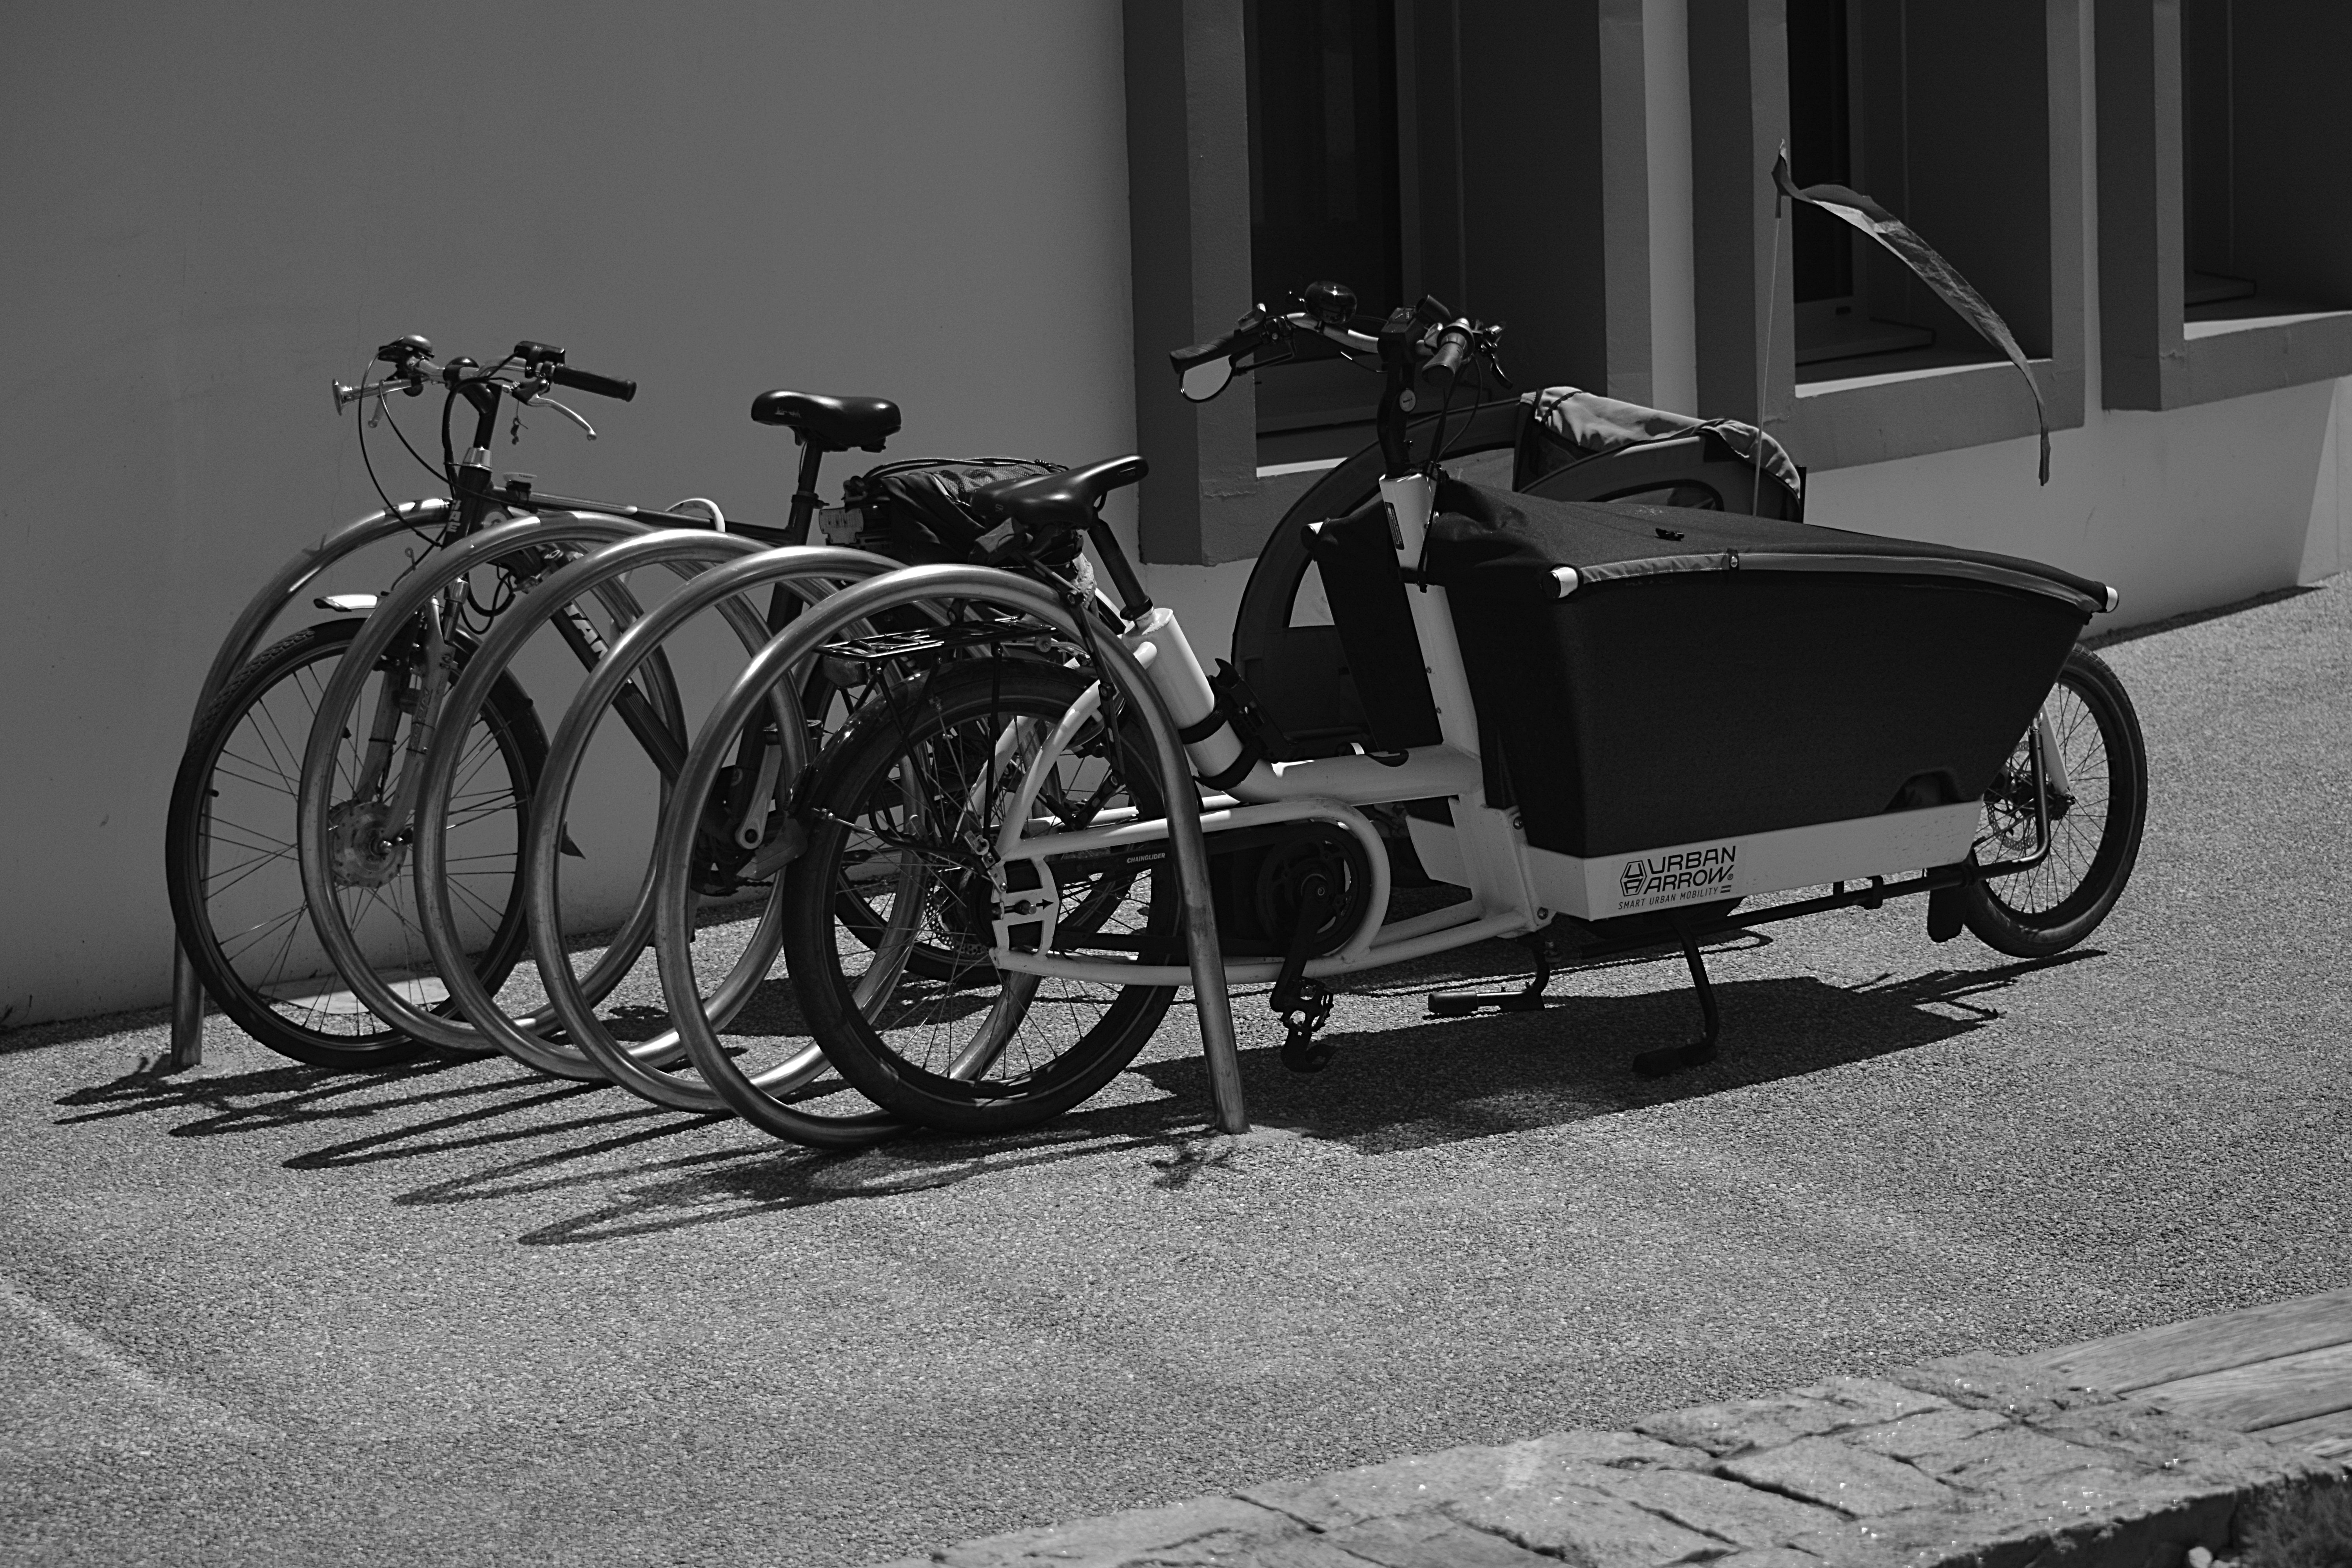
motor vehicle, vehicle, black, bicycle wheel, spoke, black and white, mode of transport, bicycle accessory, tire, transport, wheel, bicycle, rim, classic, automotive tire, monochrome photography, photography, automotive design, automotive wheel system, car, monochrome, street, architecture, bicycle part, bicycle tire, auto part, style, bicycle drivetrain part, fender, road, metal